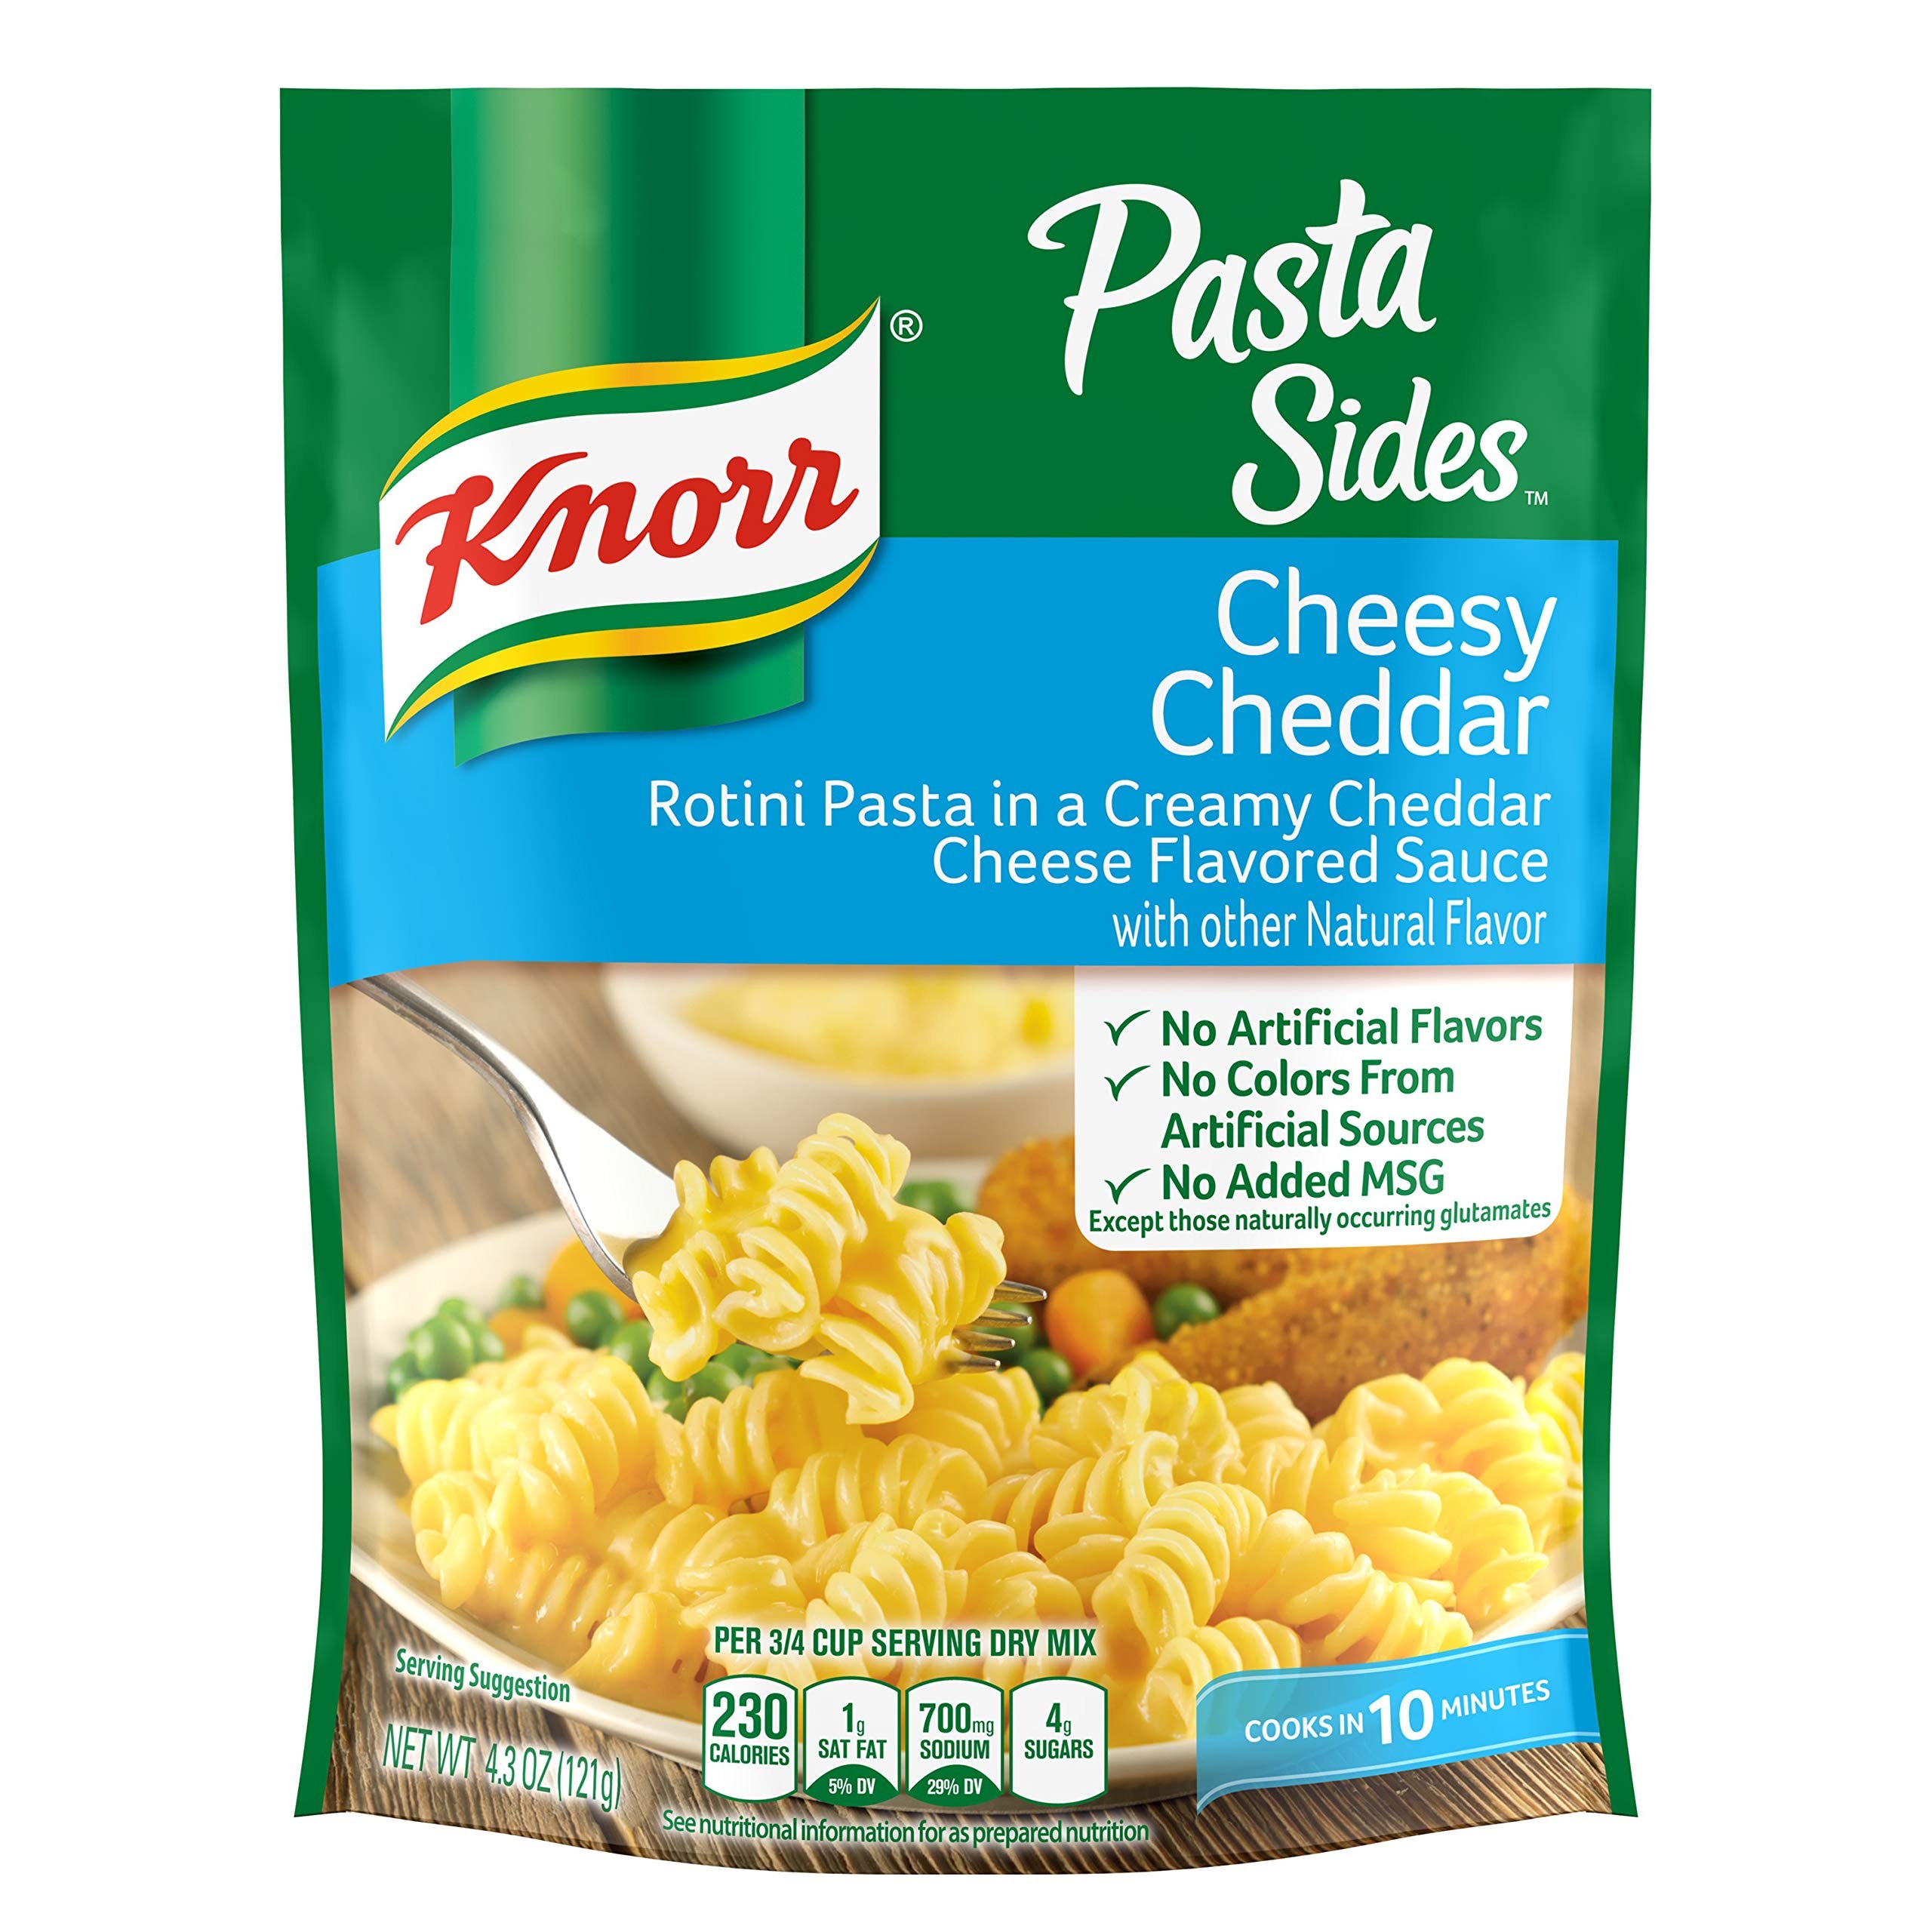
Item Name: Knorr Pasta Sides Dish, Cheesy Cheddar, 4.3 oz
Bullet Point 1: Knorr Pasta Sides Cheesy Cheddar Pasta (4.3oz) is a pasta side dish that enhances meals with amazing flavor
Bullet Point 2: Cheesy Cheddar Pasta Sides expertly combines rotini pasta with our scrumptious cheddar cheese sauce
Bullet Point 3: No artificial flavors
Bullet Point 4: Quick and easy to prepare - Cooks in 7 minutes
Bullet Point 5: Stovetop or microwave cooking
Value: 4.3
Unit: Ounce

Price: 1.125